List of birds of Ontario

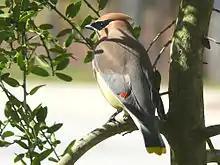
Cedar waxwing

The kinglets are a small family of birds which resemble the titmice. They are very small insectivorous birds. The adults have coloured crowns, giving rise to their name.